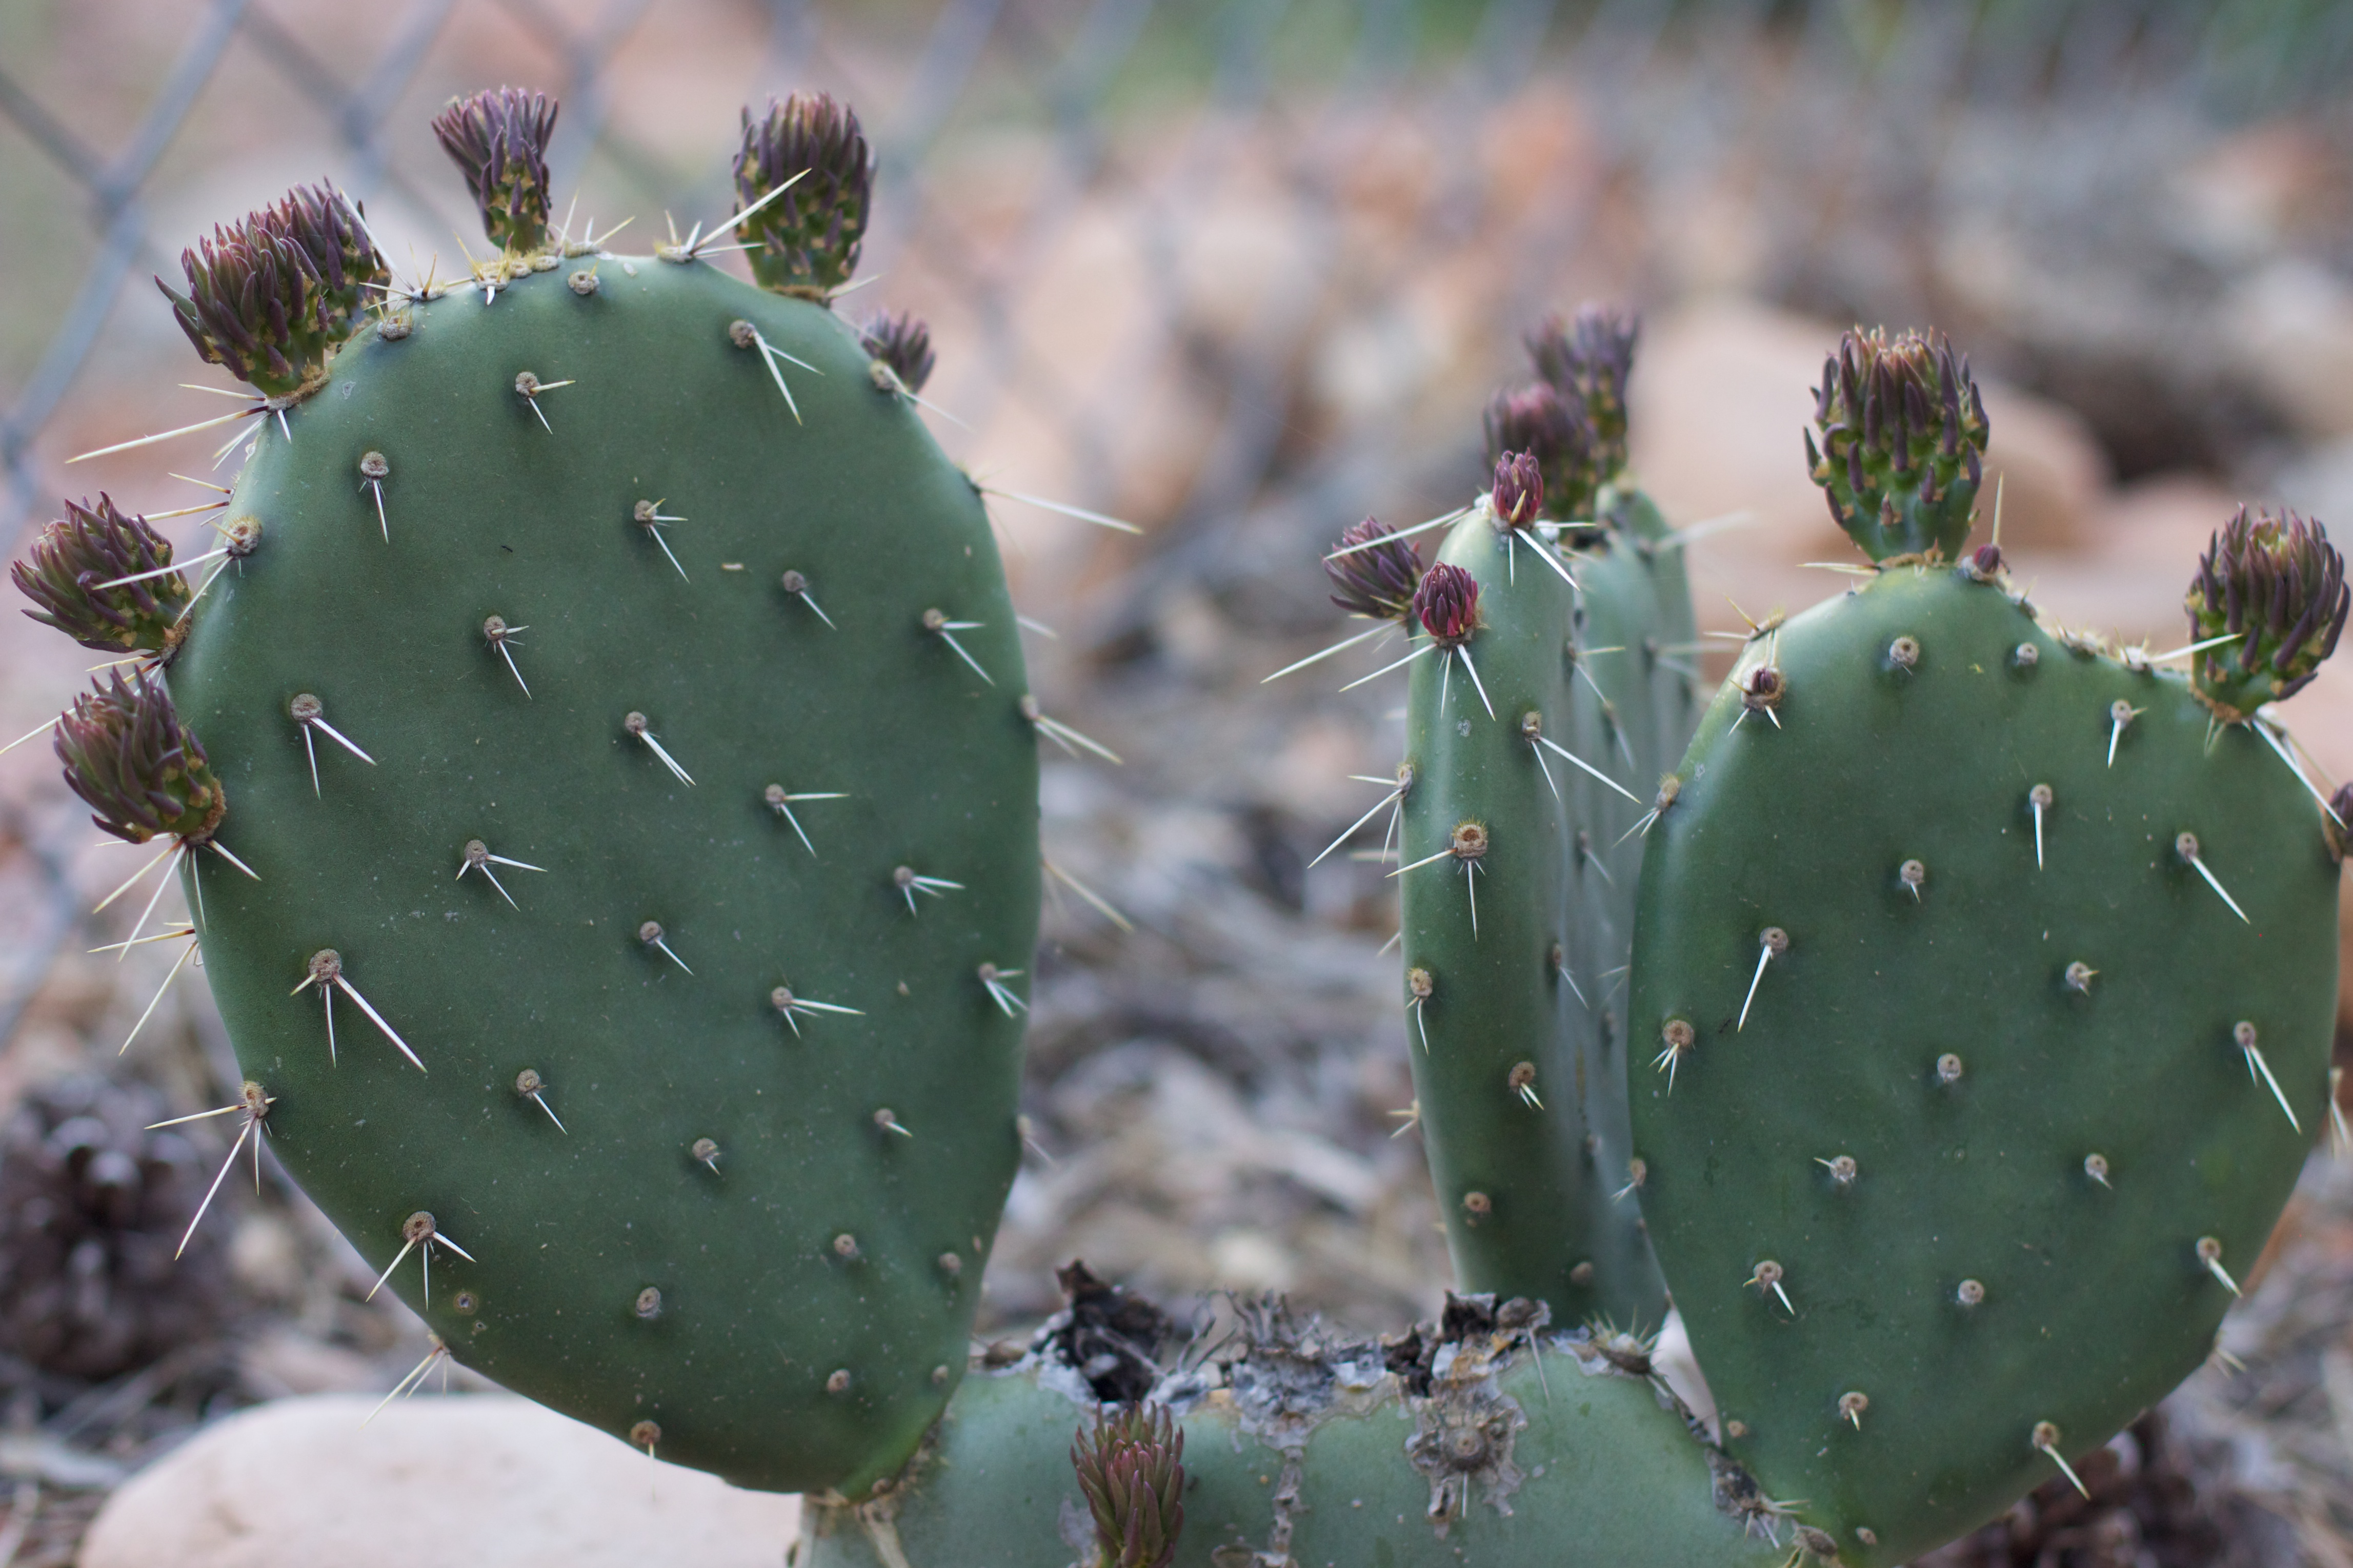
cactus, plant, flower, botany, flora, fauna, 2011365, caryophyllales, flowering plant, prickly pear, plant stem, land plant, thorns spines and prickles, hedgehog cactus, nopal, san pedro cactus, barbary fig, eastern prickly pear